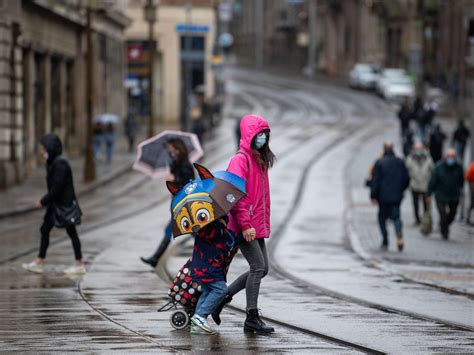
Weather: rain or strom